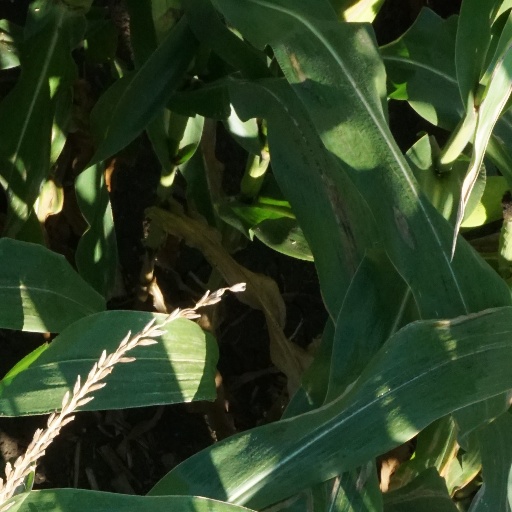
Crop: maize; corn